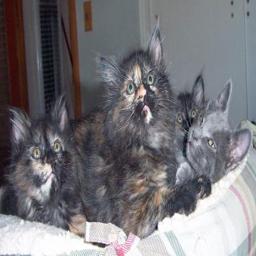
Animal: cats